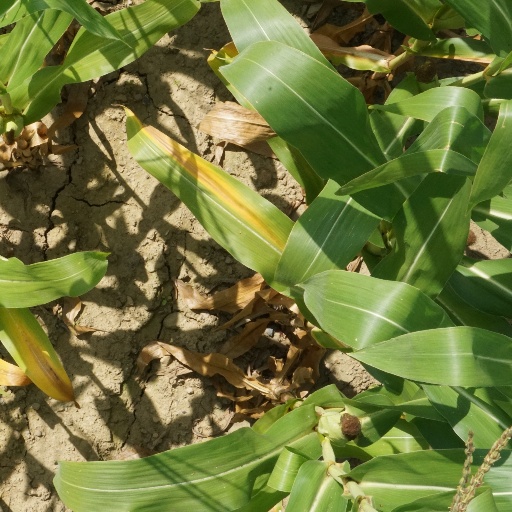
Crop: maize; corn